Hatto I

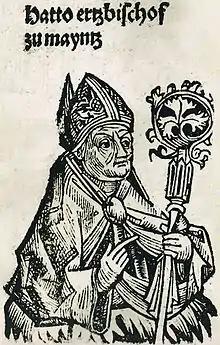

Hatto I (c. 850 – 15 May 913) was Archbishop of Mainz (Mayence) from 891 until his death.